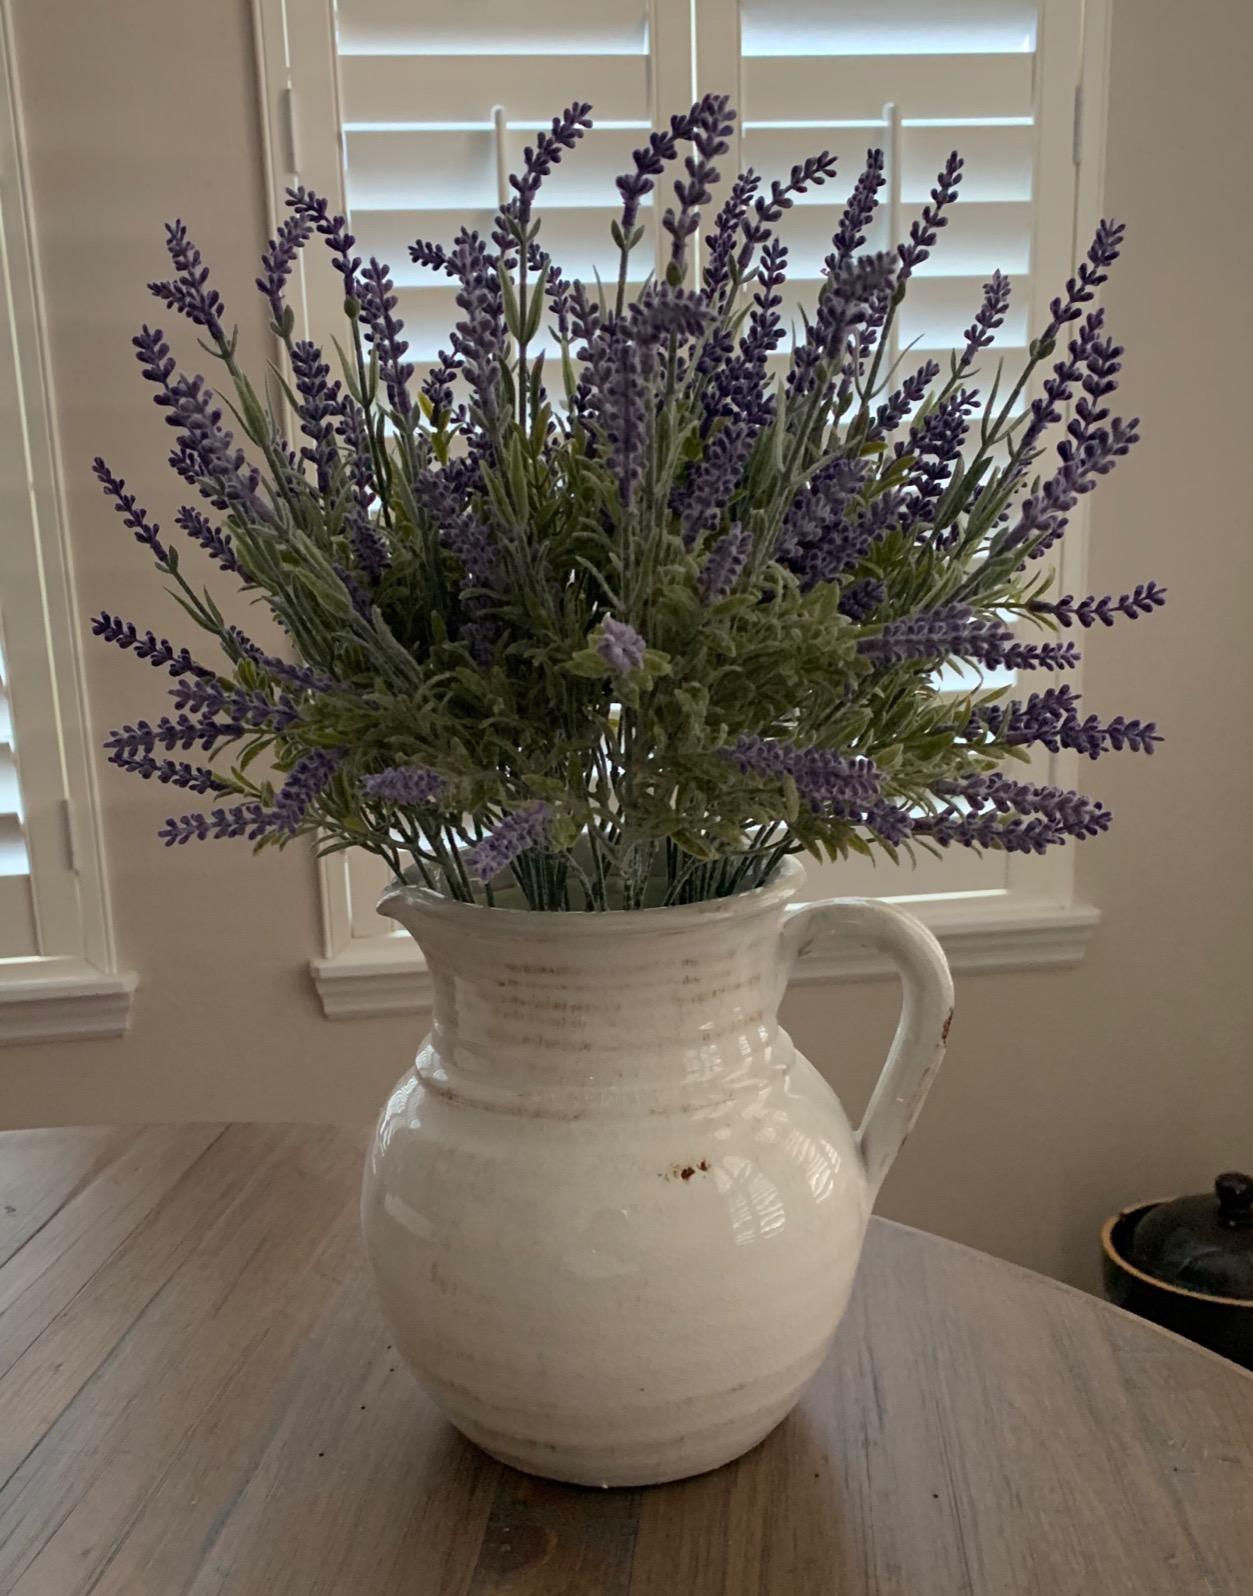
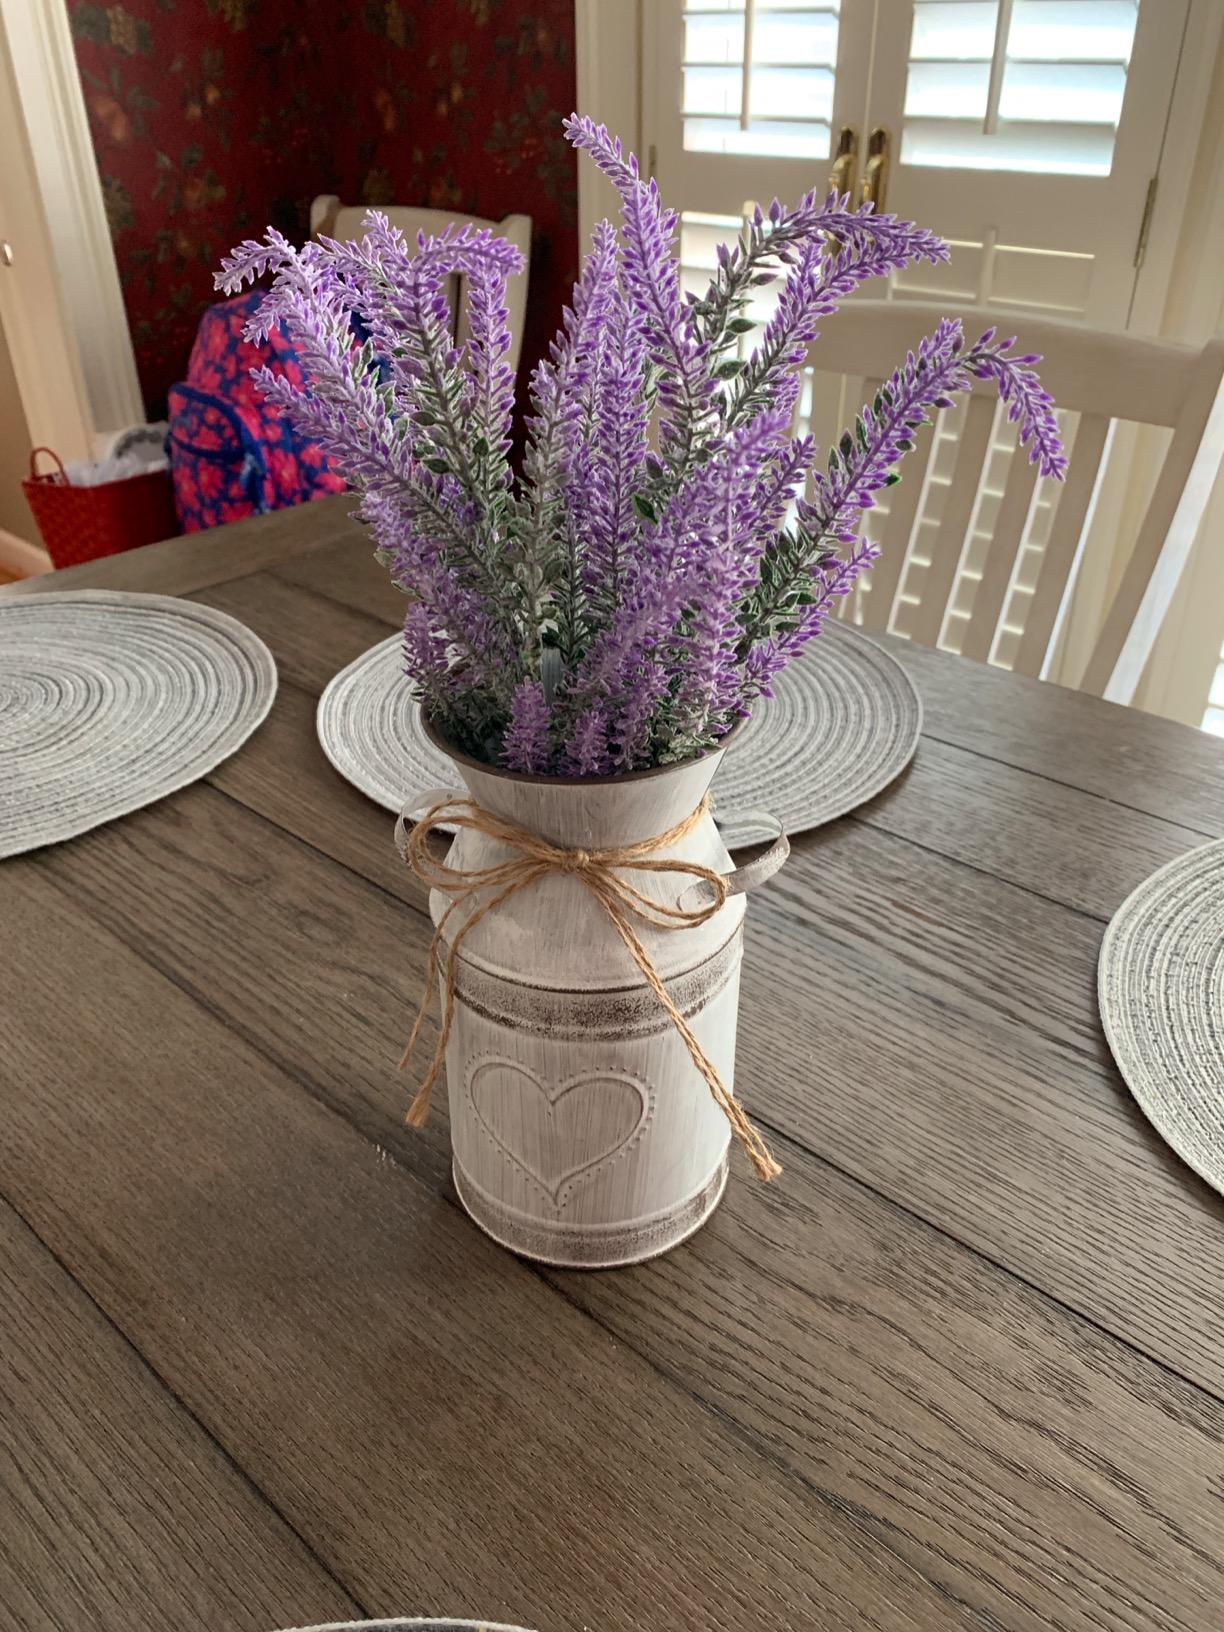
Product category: vase
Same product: no